Lewis Williams Douglas

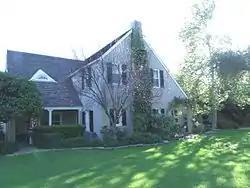
The Lewis Williams Douglas House was built in 1923 and is located at 815 E. Orangewood Ave. in Phoenix, Az. The house is listed in the National Register of Historic Places in 1985 ref. 85000188.

Though some newspapers anticipated that he would seek election to the state senate in 1924, Douglas declined to run for any public office, pursuing a number of business ventures instead. When Carl Hayden, Arizona's lone Congressman, announced that he would challenge the state's incumbent junior senator, Ralph H. Cameron, in 1926, Douglas decided to enter the race to succeed Hayden. Once again benefiting from his family's wealth, name recognition and war record, and enjoying the support of the state's Democratic press, he easily bested five rivals for the Democratic nomination before defeating his Republican challenger in the general election by nearly 20,000 votes.